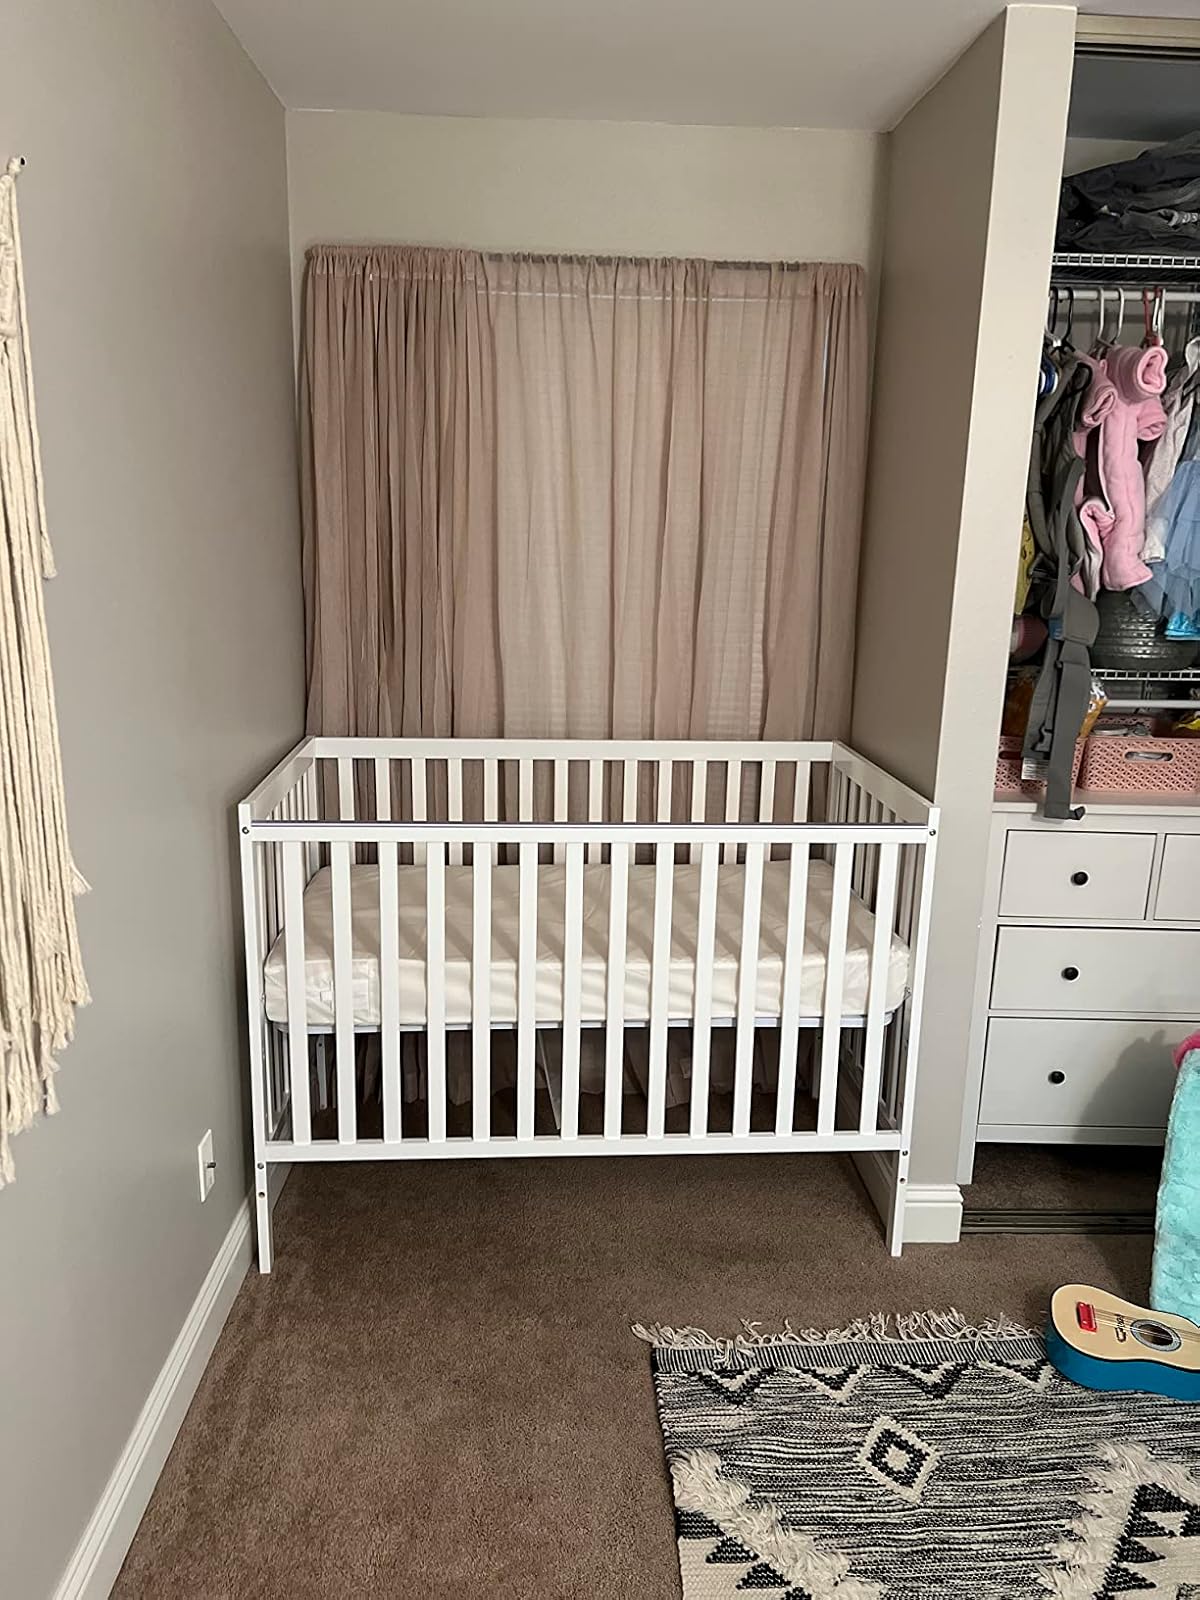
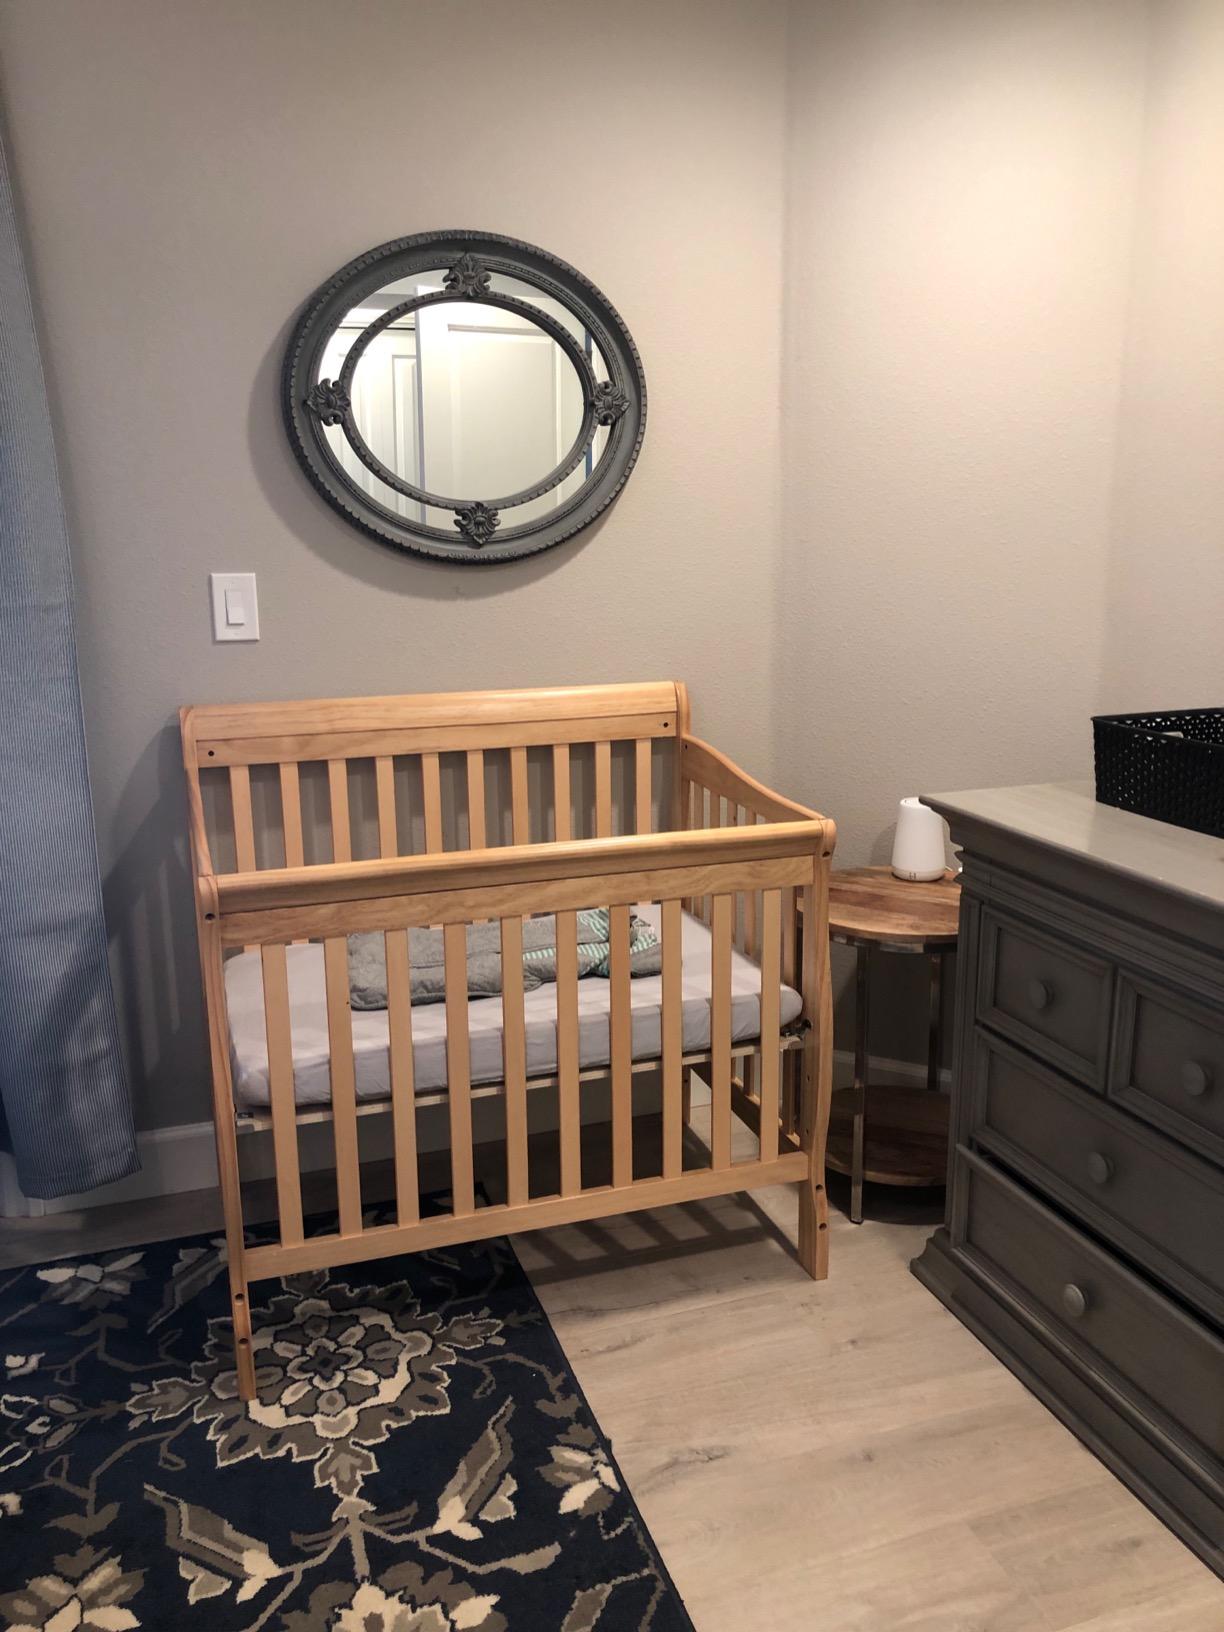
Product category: products_crib
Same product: no